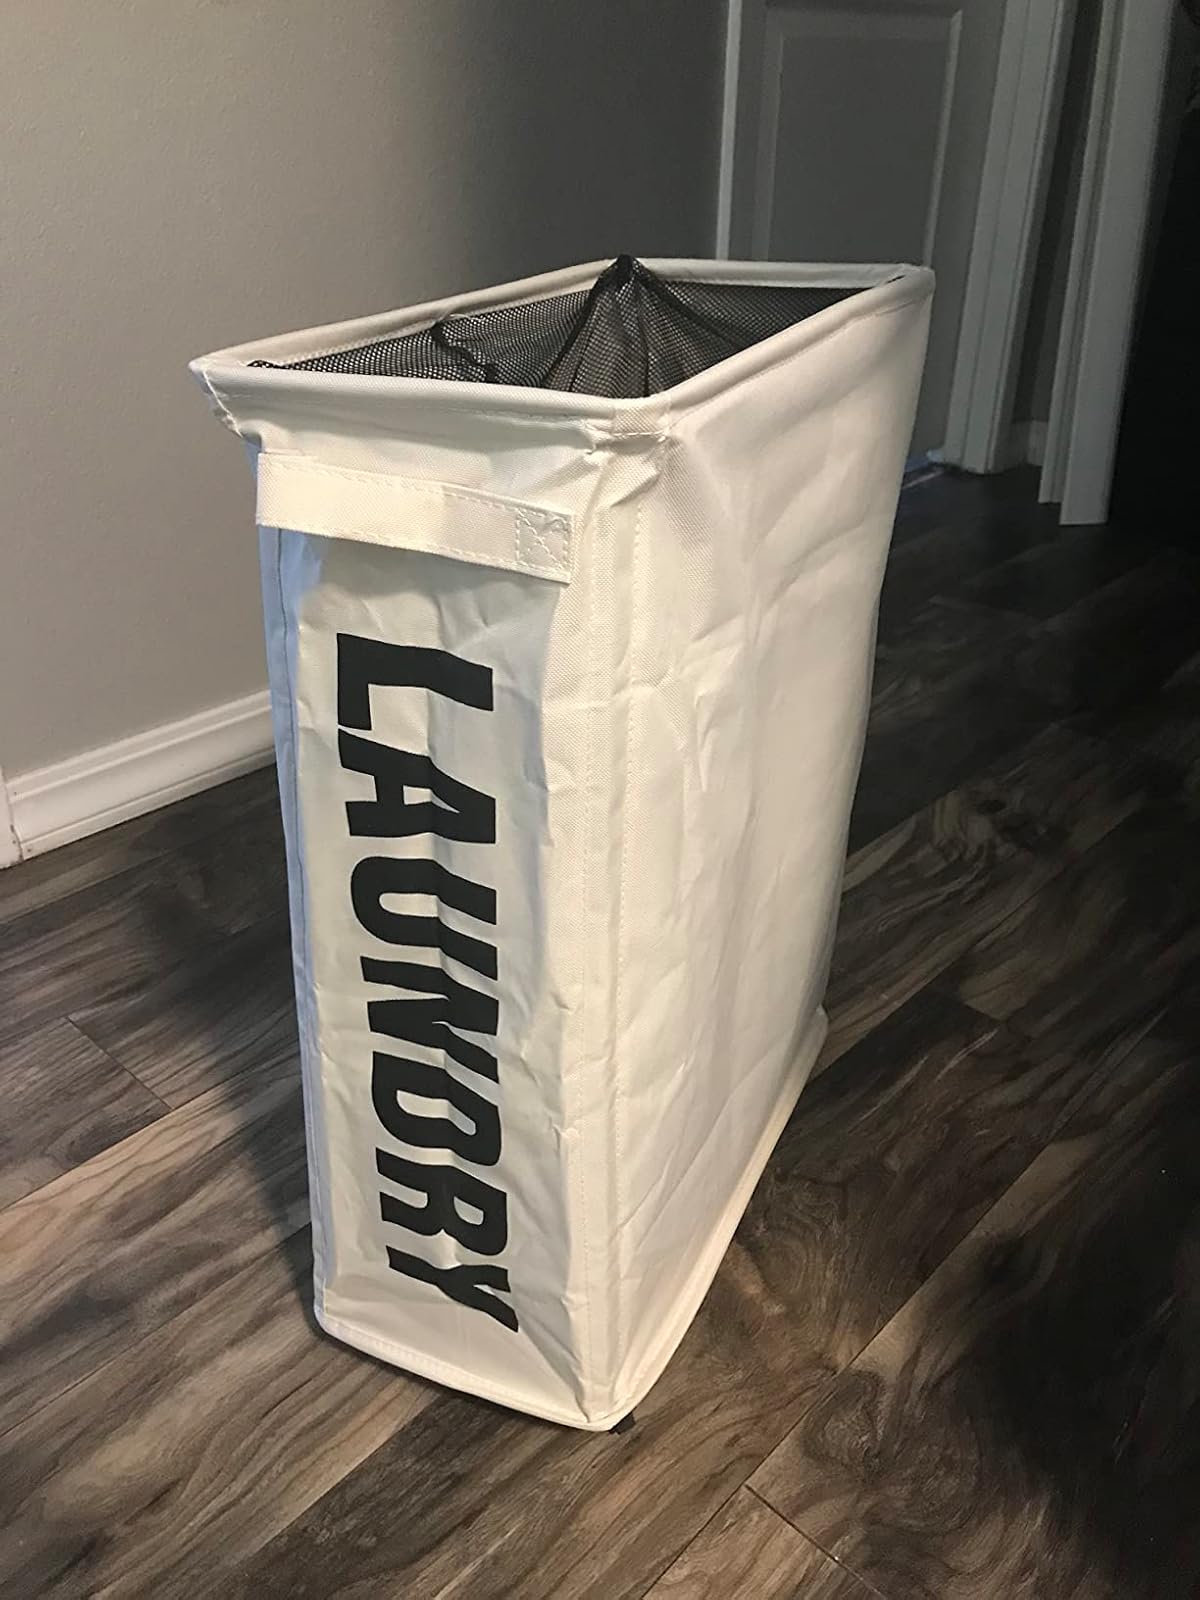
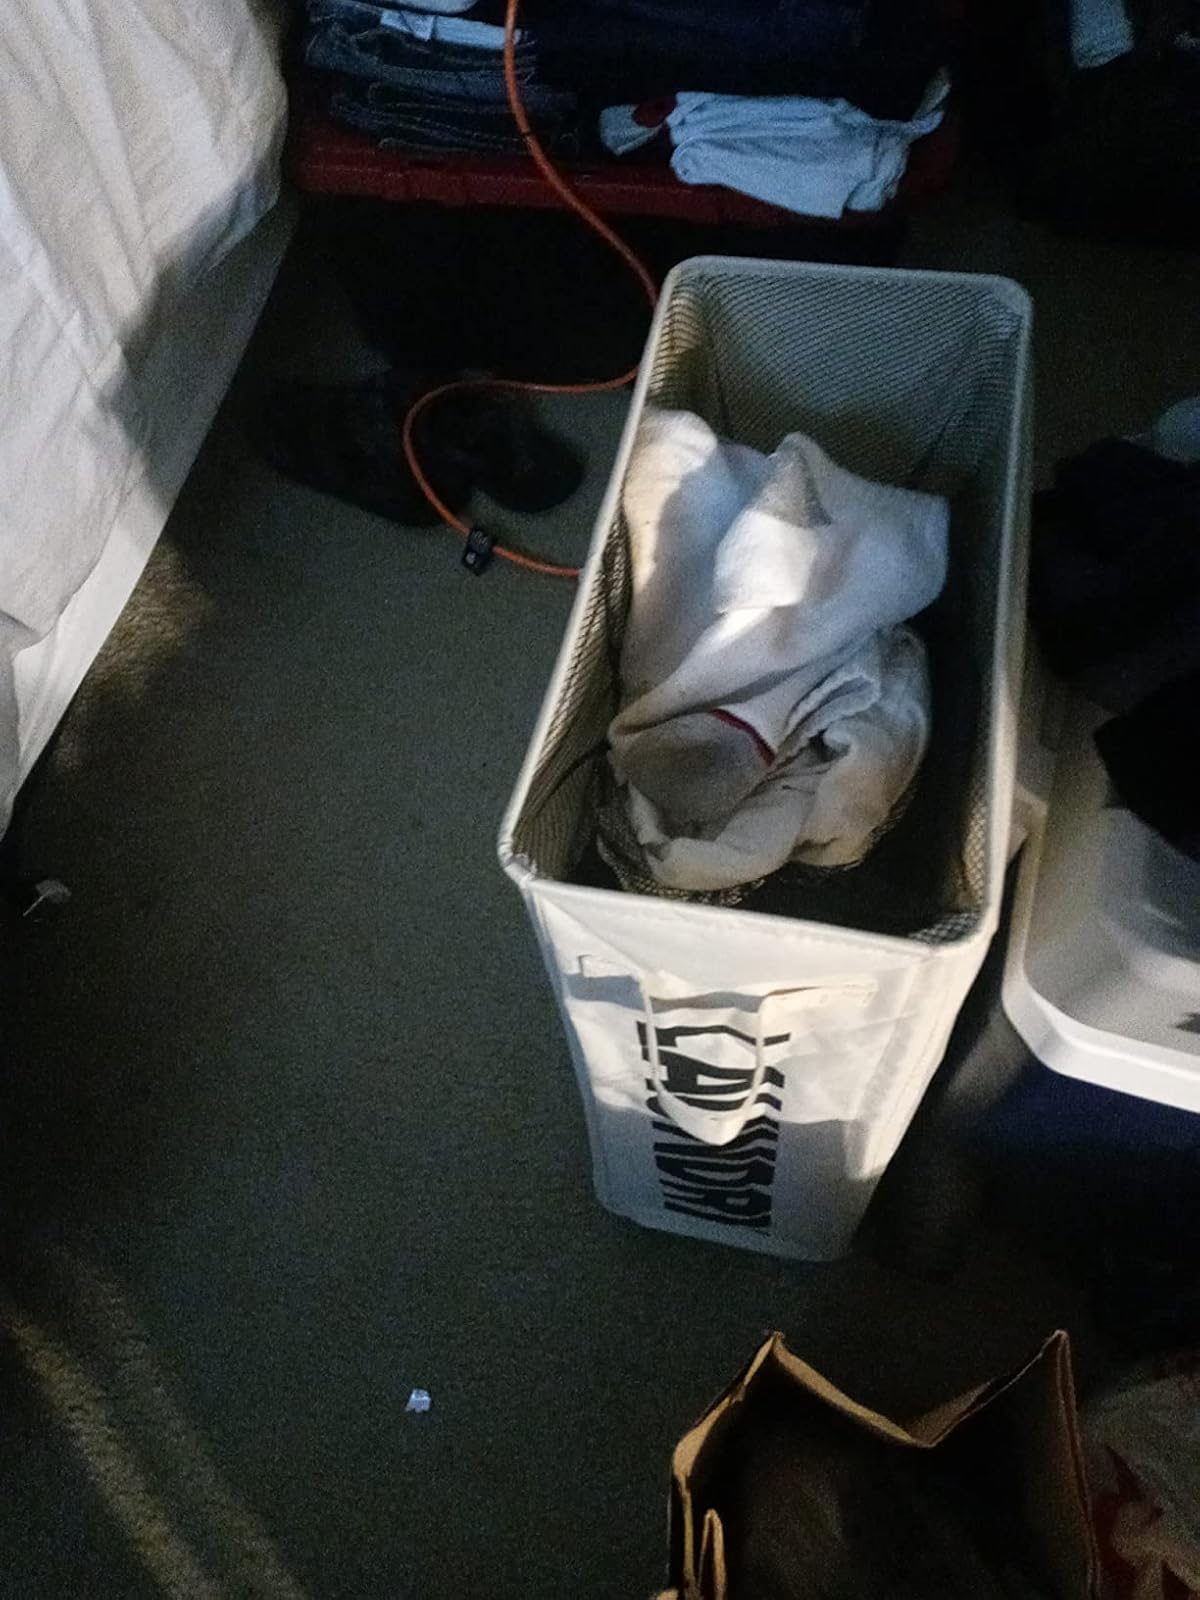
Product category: items_hamper
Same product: yes